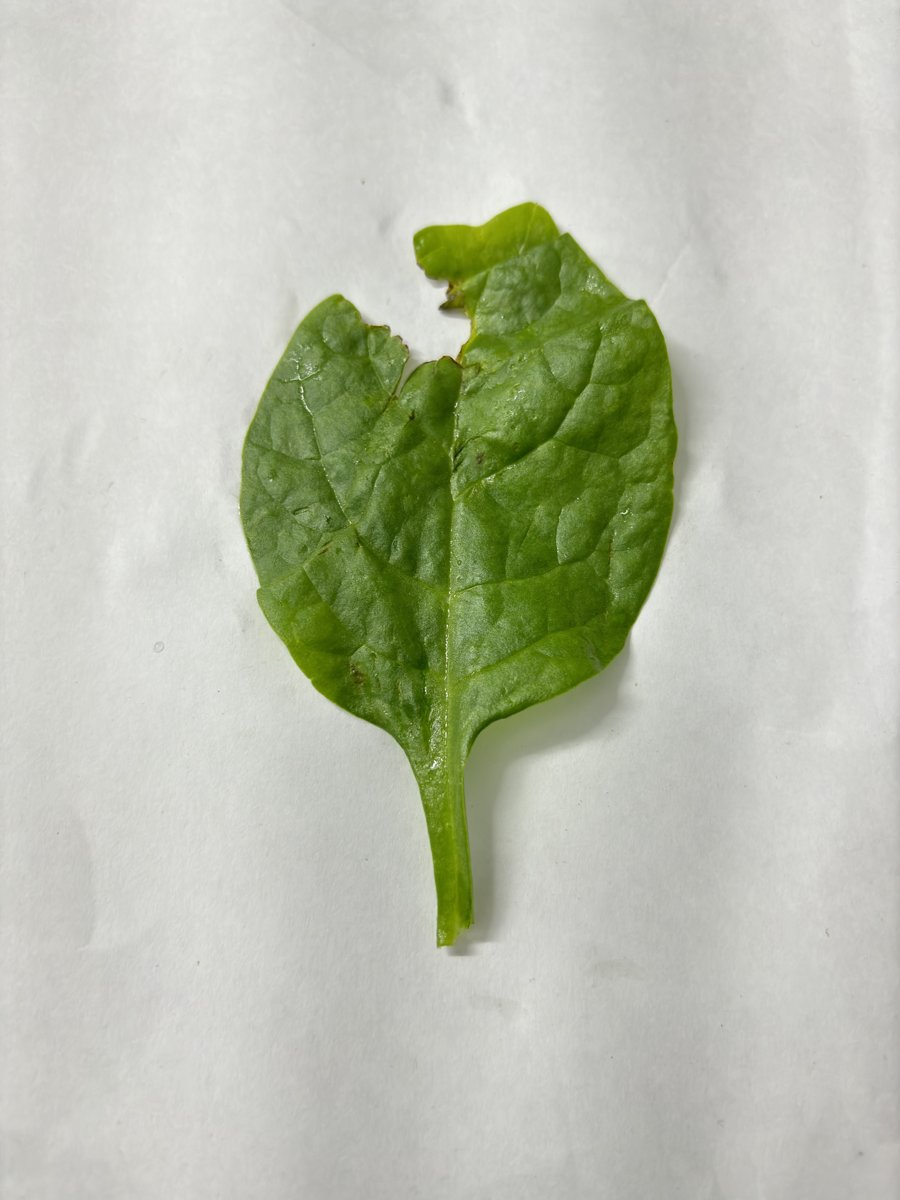
Label: Pest-Damage